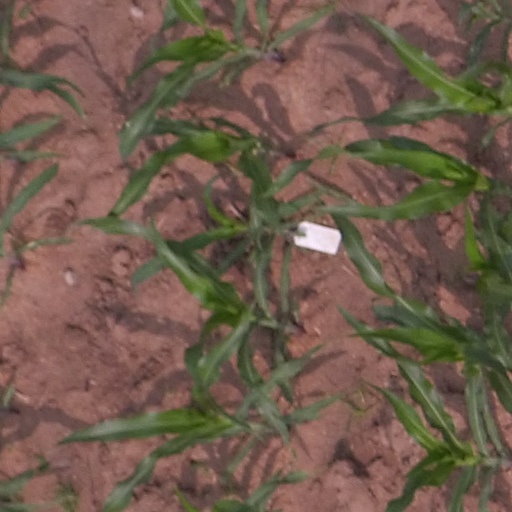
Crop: maize; corn